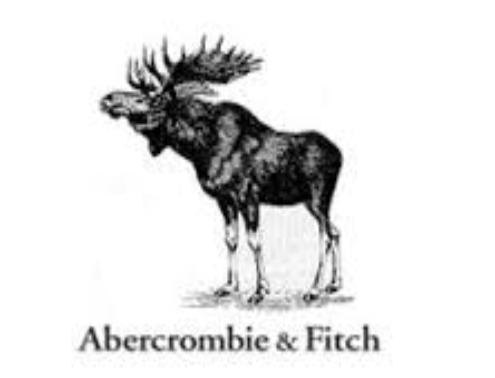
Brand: Abercrombie & Fitch
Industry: Clothes